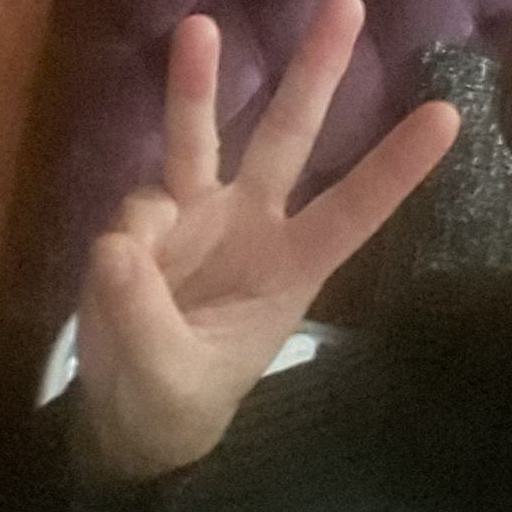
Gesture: three